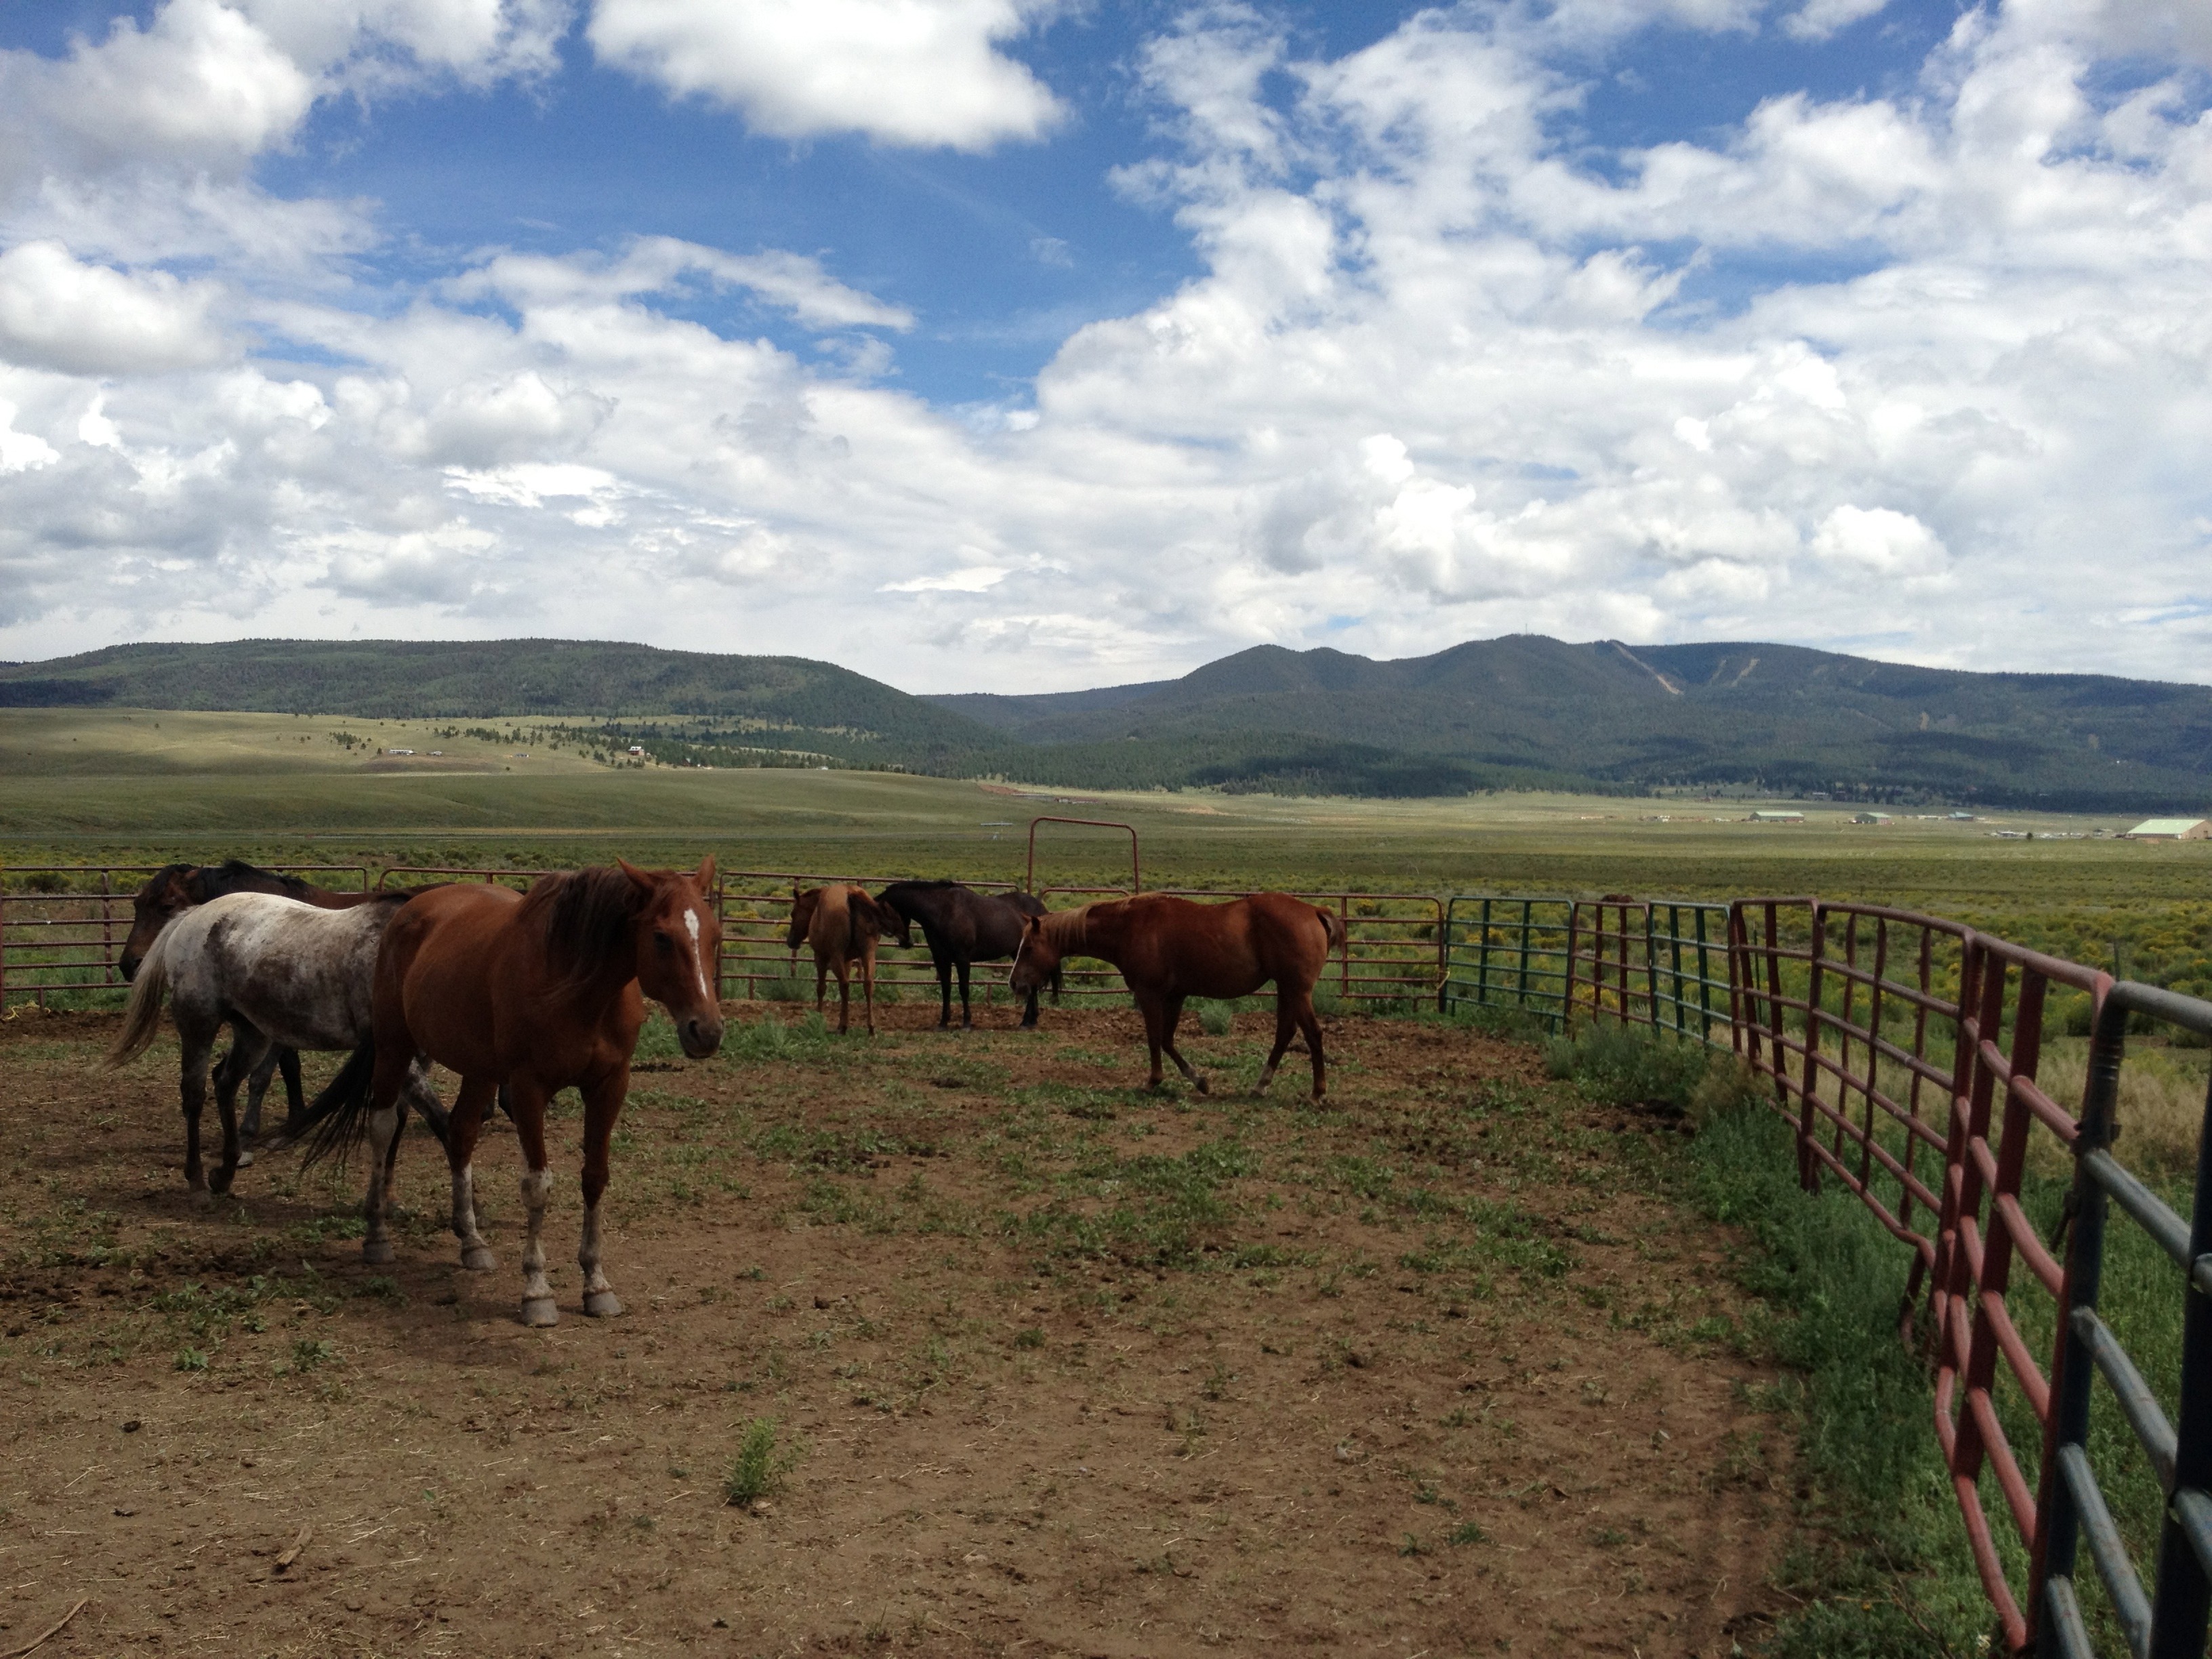
landscape, nature, grass, fence, sky, field, farm, meadow, prairie, countryside, view, country, feed, pet, herd, farming, scenic, color, pasture, grazing, livestock, ranch, horse, mammal, enviroment, plain, outdoors, horses, eating, spotted, clouds, mountains, grassland, mare, domestic, habitat, ecosystem, breed, endothermic, steppe, rural area, markings, natural environment, horse like mammal, mustang horse, warm blooded, framland